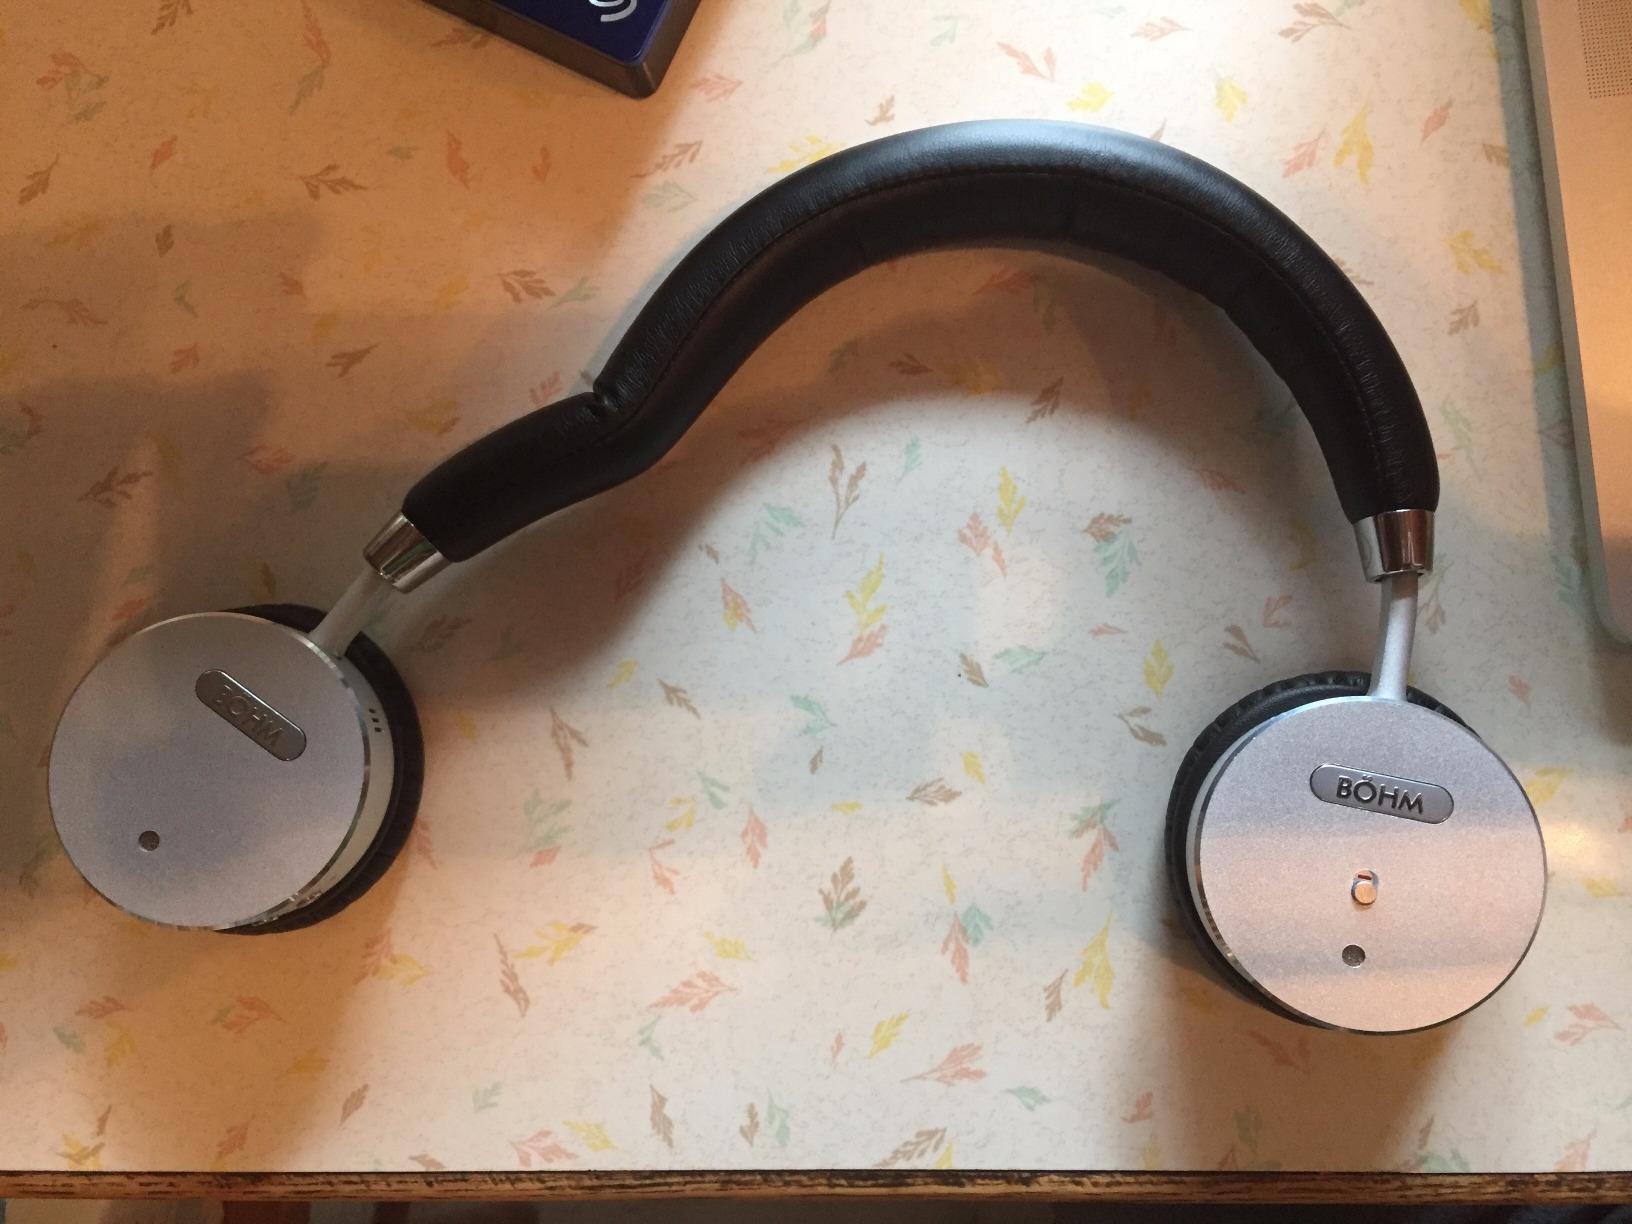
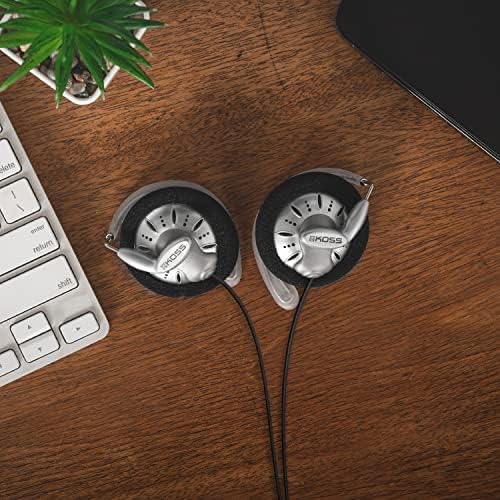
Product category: headphones
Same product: no